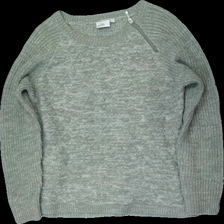
View: front
Type: Sweater
Category: Ladies
Brand: Isolde
Colors: Green
Material: 100% acryl
Cut: Regular
Size: L
Season: All
Stains: Minor
Price range: <50
Recommended usage: Export